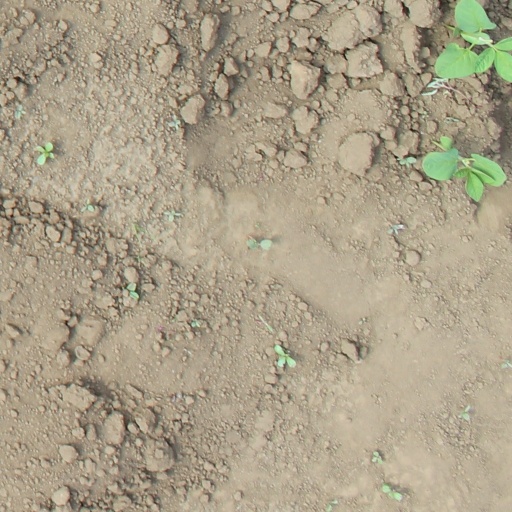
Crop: soybean